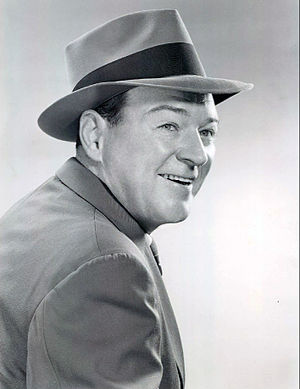
William Gargan
Foto af William Gargan som Barrie Craig fra radioprogrammet Barrie Craig, Confidential Investigator.
William Gargan var en amerikansk film-, tv- og radioskuespiller.